CI Tauri

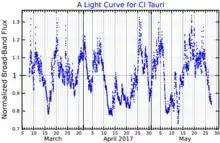
A broad-band optical light curve for CI Tauri, adapted from Roggero "et al." (2021)

CI Tauri is a young star, about 2 million years old, located approximately away in the constellation Taurus. It is still accreting material from a debris disk at an unsteady pace, possibly modulated by the eccentric orbital motion of an inner planet. The spectral signatures of compounds of sulfur were detected from the disk.